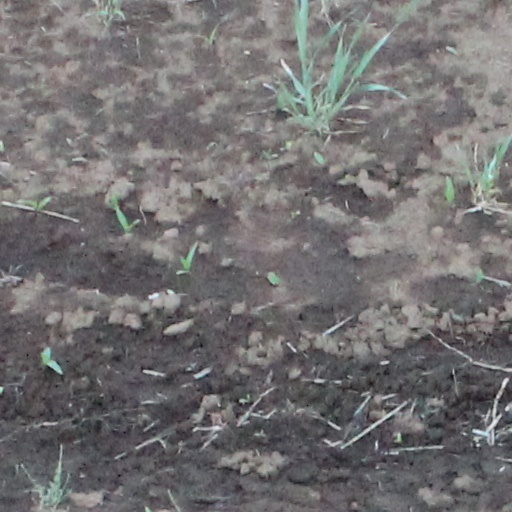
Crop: wheat